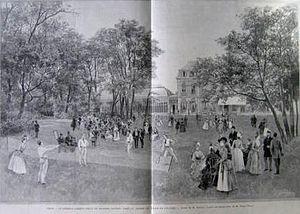
Garden party dans les jardins du palais de l'Elysée
La garden-party de l'Élysée est une réception en plein air organisée par la présidence de la République française le 14 juillet en fin de matinée, jour de la fête nationale, à l'issue du défilé militaire, dans les jardins du palais de l'Élysée.
Le palais de l'Élysée, dit l'Élysée, est un ancien hôtel particulier parisien, situé au nᵒ 55 de la rue du Faubourg-Saint-Honoré, dans le 8ᵉ arrondissement de Paris. Il est le siège de la présidence de la République française et la résidence officielle du président de la République depuis la IIᵉ République.